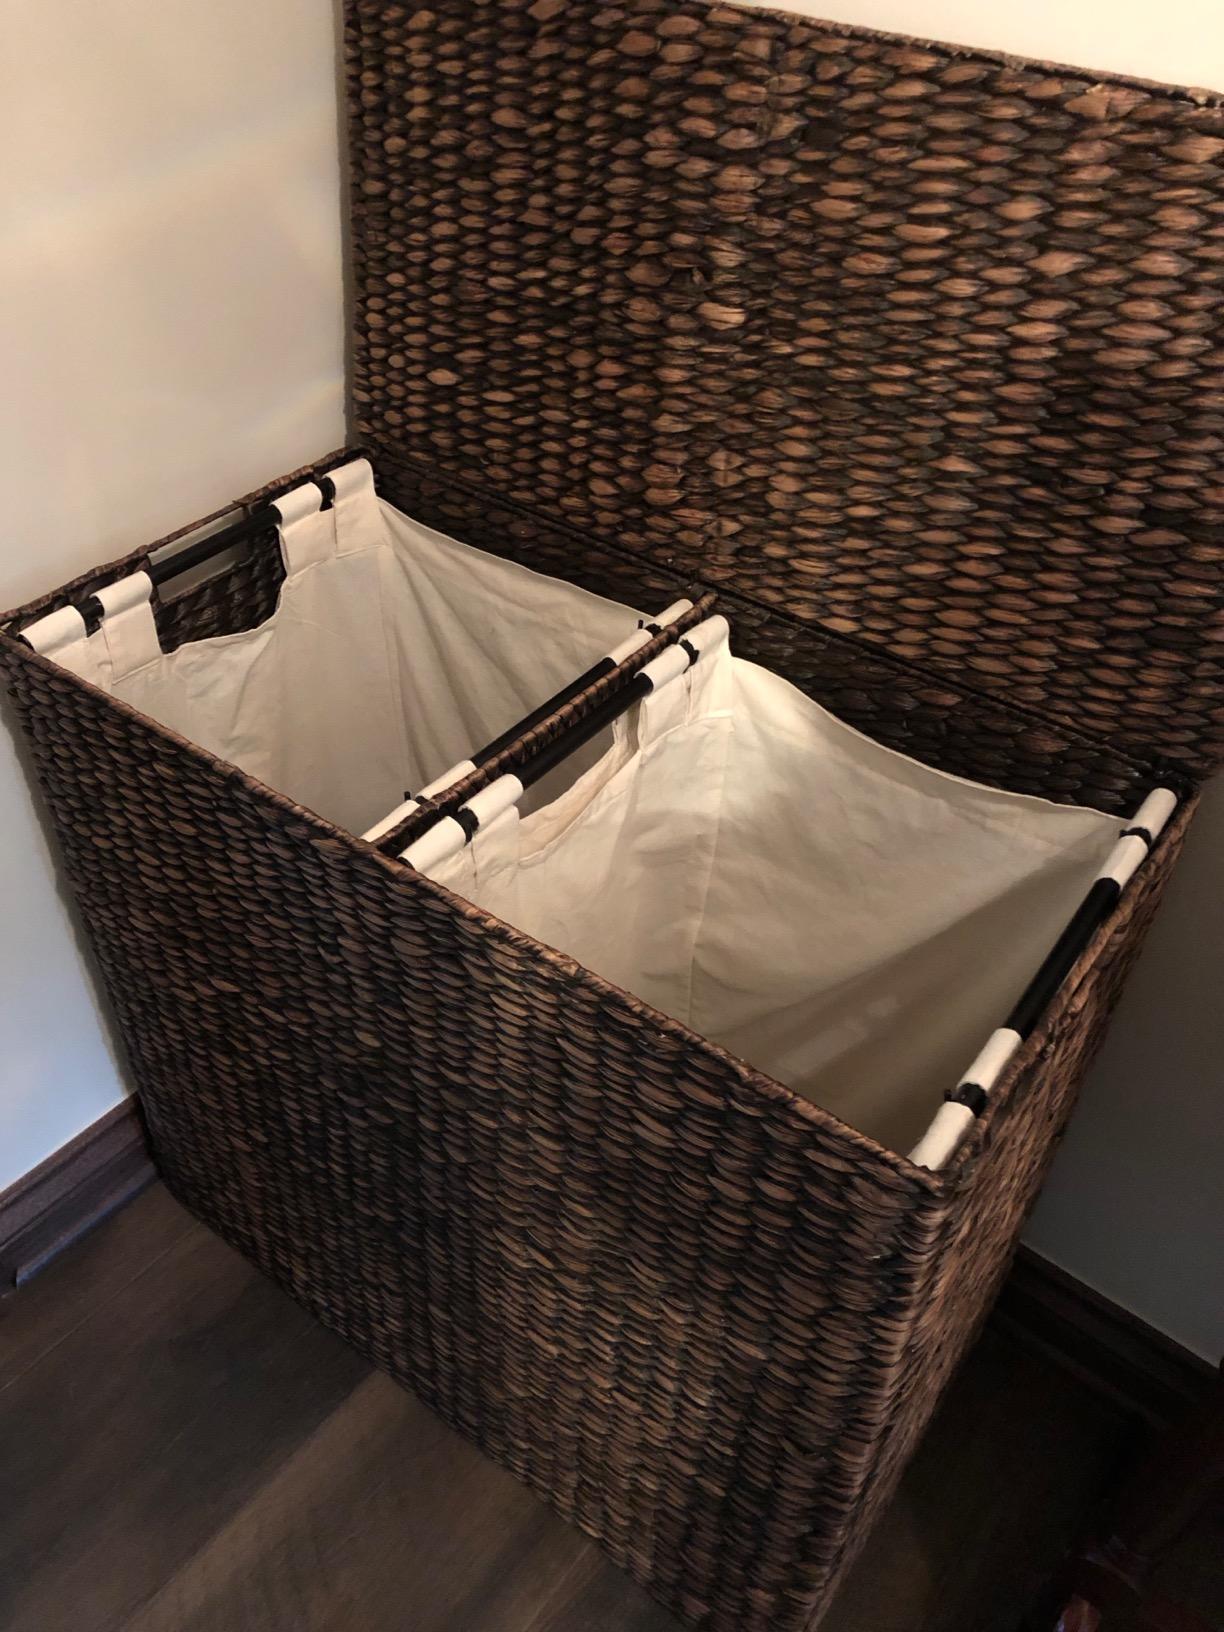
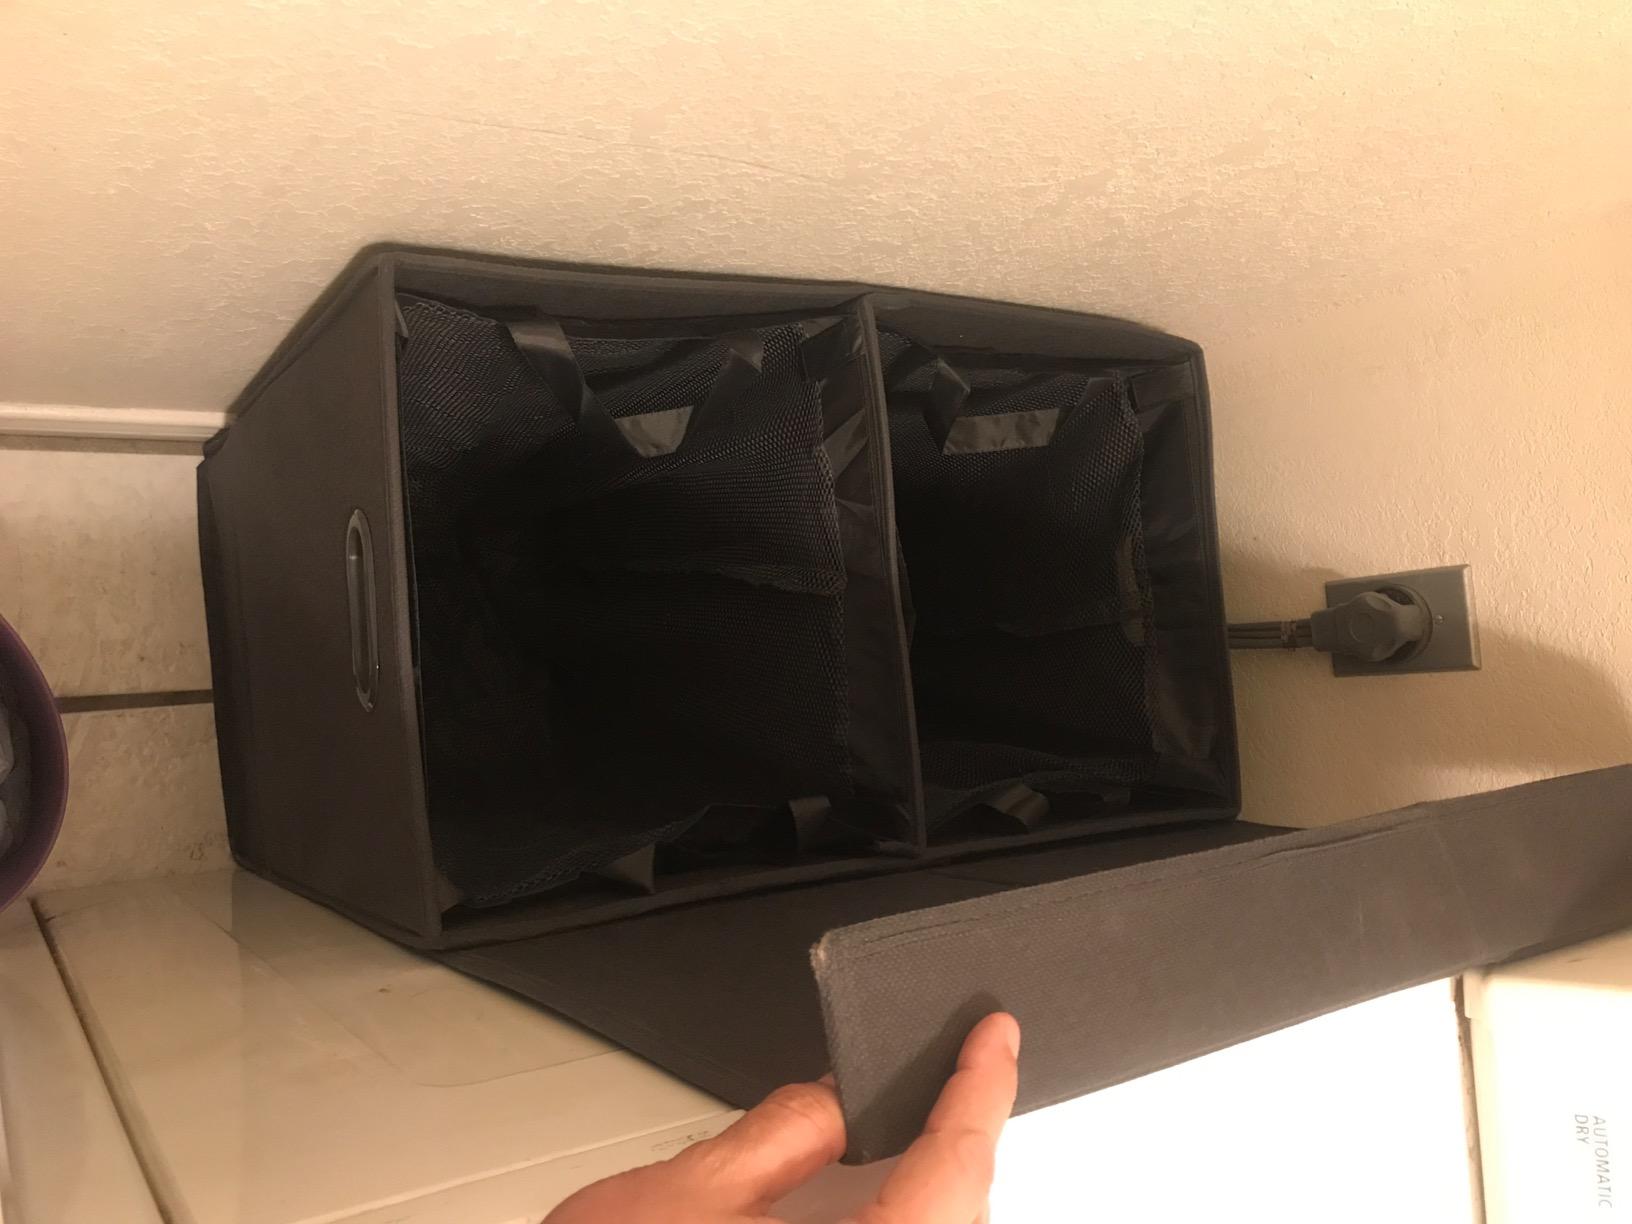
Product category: items_hamper
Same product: no